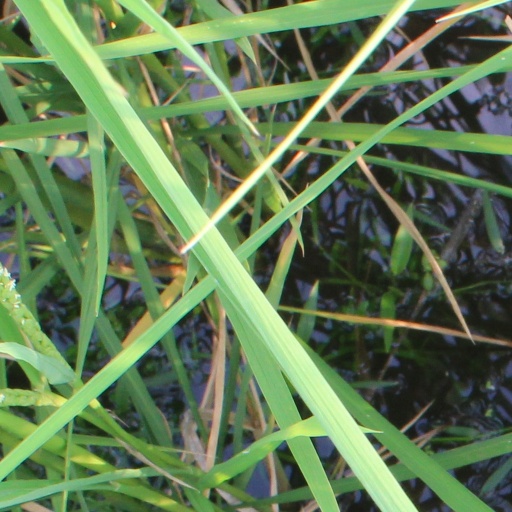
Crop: rice